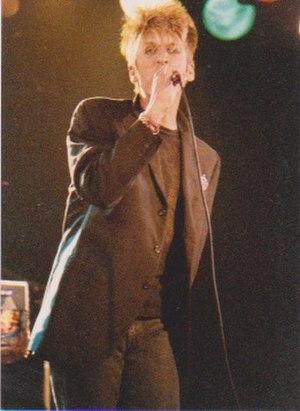
"Willie ""Loco"" Alexander est un chanteur et clavieriste américain. Il joua dans plusieurs groupes, dont The Lost, The Bagatelle, et The Grass Menagerie, avant de devenir un membre de The Velvet Underground vers la fin de 1971, aux côtés de deux anciens de Grass Menagerie: Doug Yule et Walter Powers. Il remplaçait Sterling Morrison, qui était parti pour continuer des études académiques.